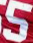
Number: 5